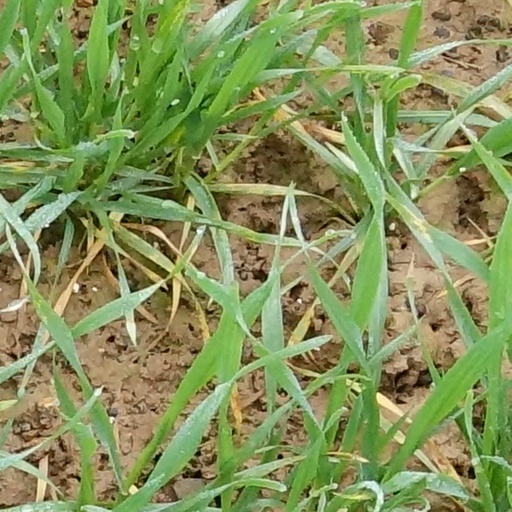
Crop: wheat